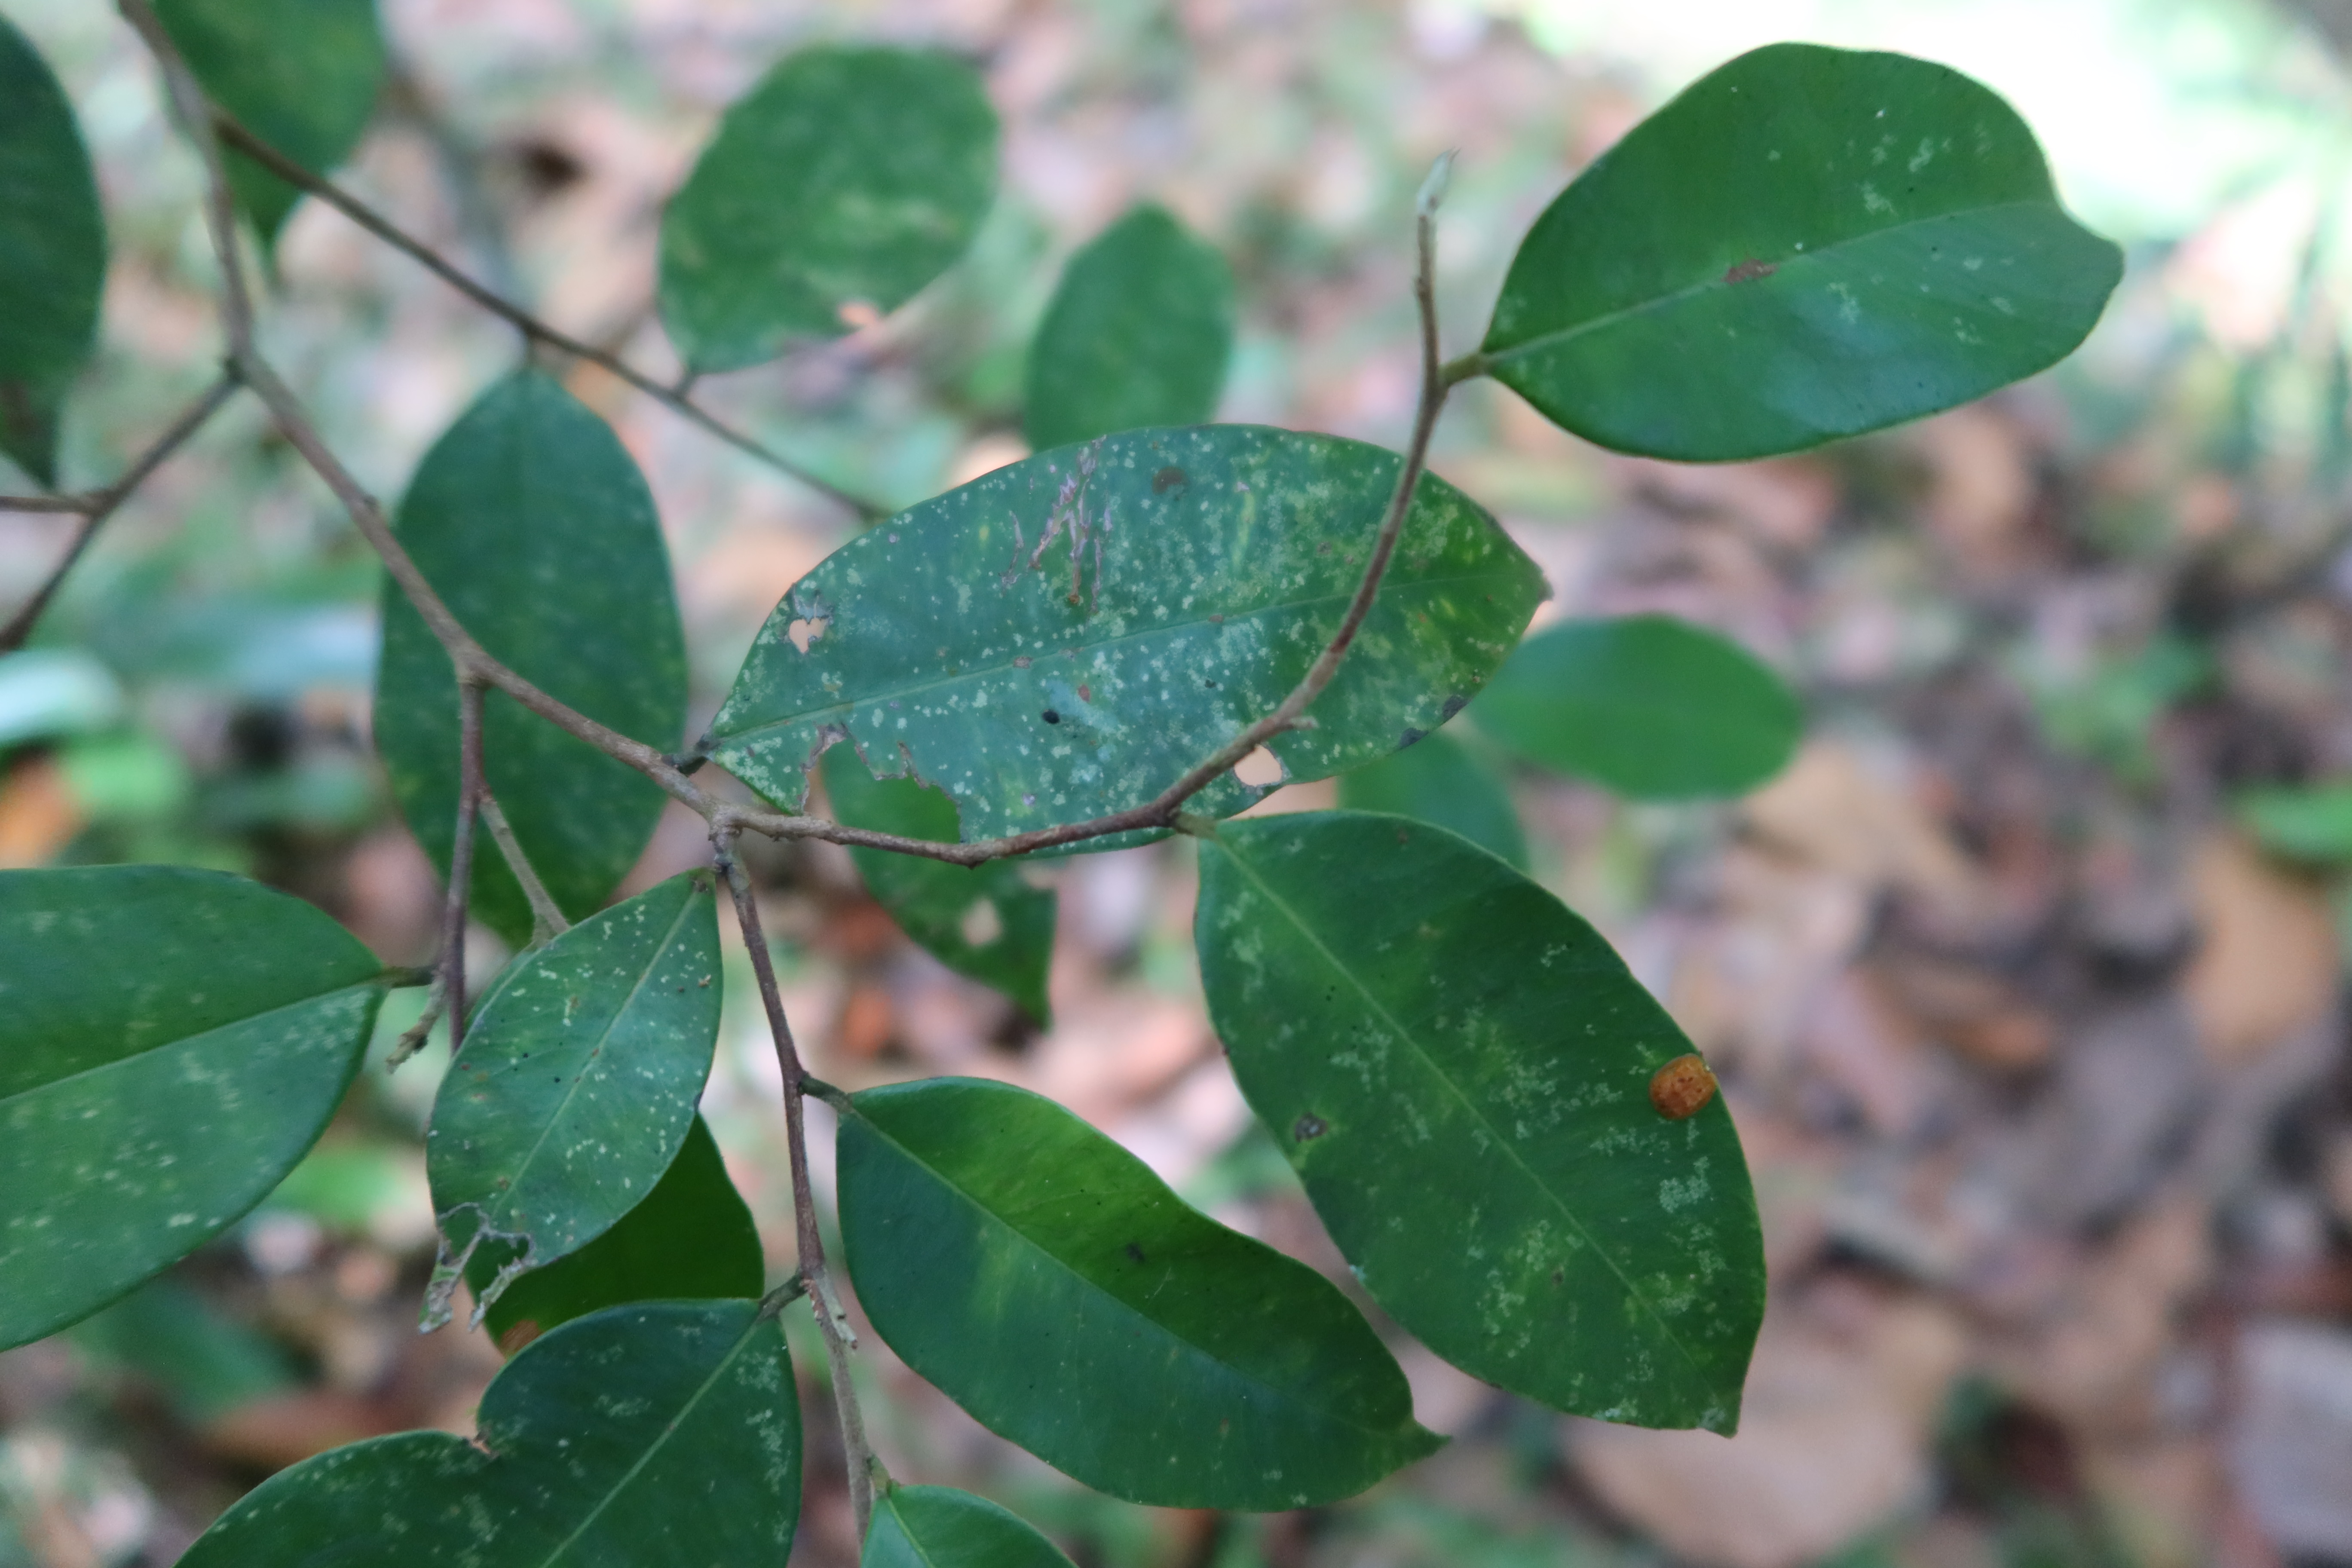
Label: Anthracnose